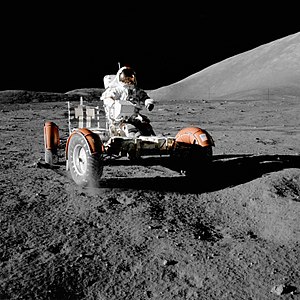
2019 / Billeder
2019 begyndte på en tirsdag. Påsken falder dette år den 13.april